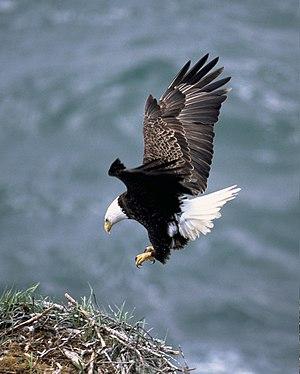
Haliaeetus leucocephalus (pygargue à tête blanche) en train de se poser sur son nid. Les pygargues à tête blanche pondent généralement de 2 à 3 œufs dans un grand nid fait de branches de diverses tailles, ou dans une falaise rocheuse. Photo prise sur l'île Kodiak.